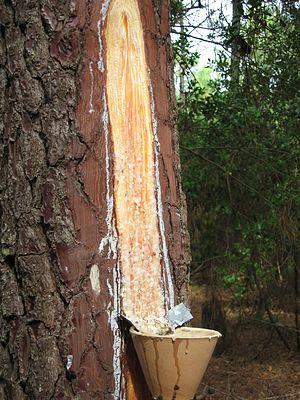
La care ou carre est le nom donné dans les Landes de Gascogne à une entaille faite au tronc du pin maritime pour en extraire la résine lors du gemmage, pratiqué jusqu'au début des années 1990 en France.